Online pharmacy

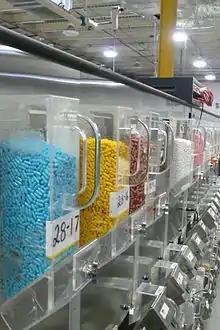
Canisters containing pharmaceuticals are loaded into an automatic dispensing machine at a mail-order pharmacy.

Legitimate mail-order pharmacies are somewhat similar to community pharmacies; one primary difference is the method by which the medications are requested and received. Some customers consider this to be more convenient than traveling to a community drugstore, in the same way as ordering goods online rather than going to a shop.